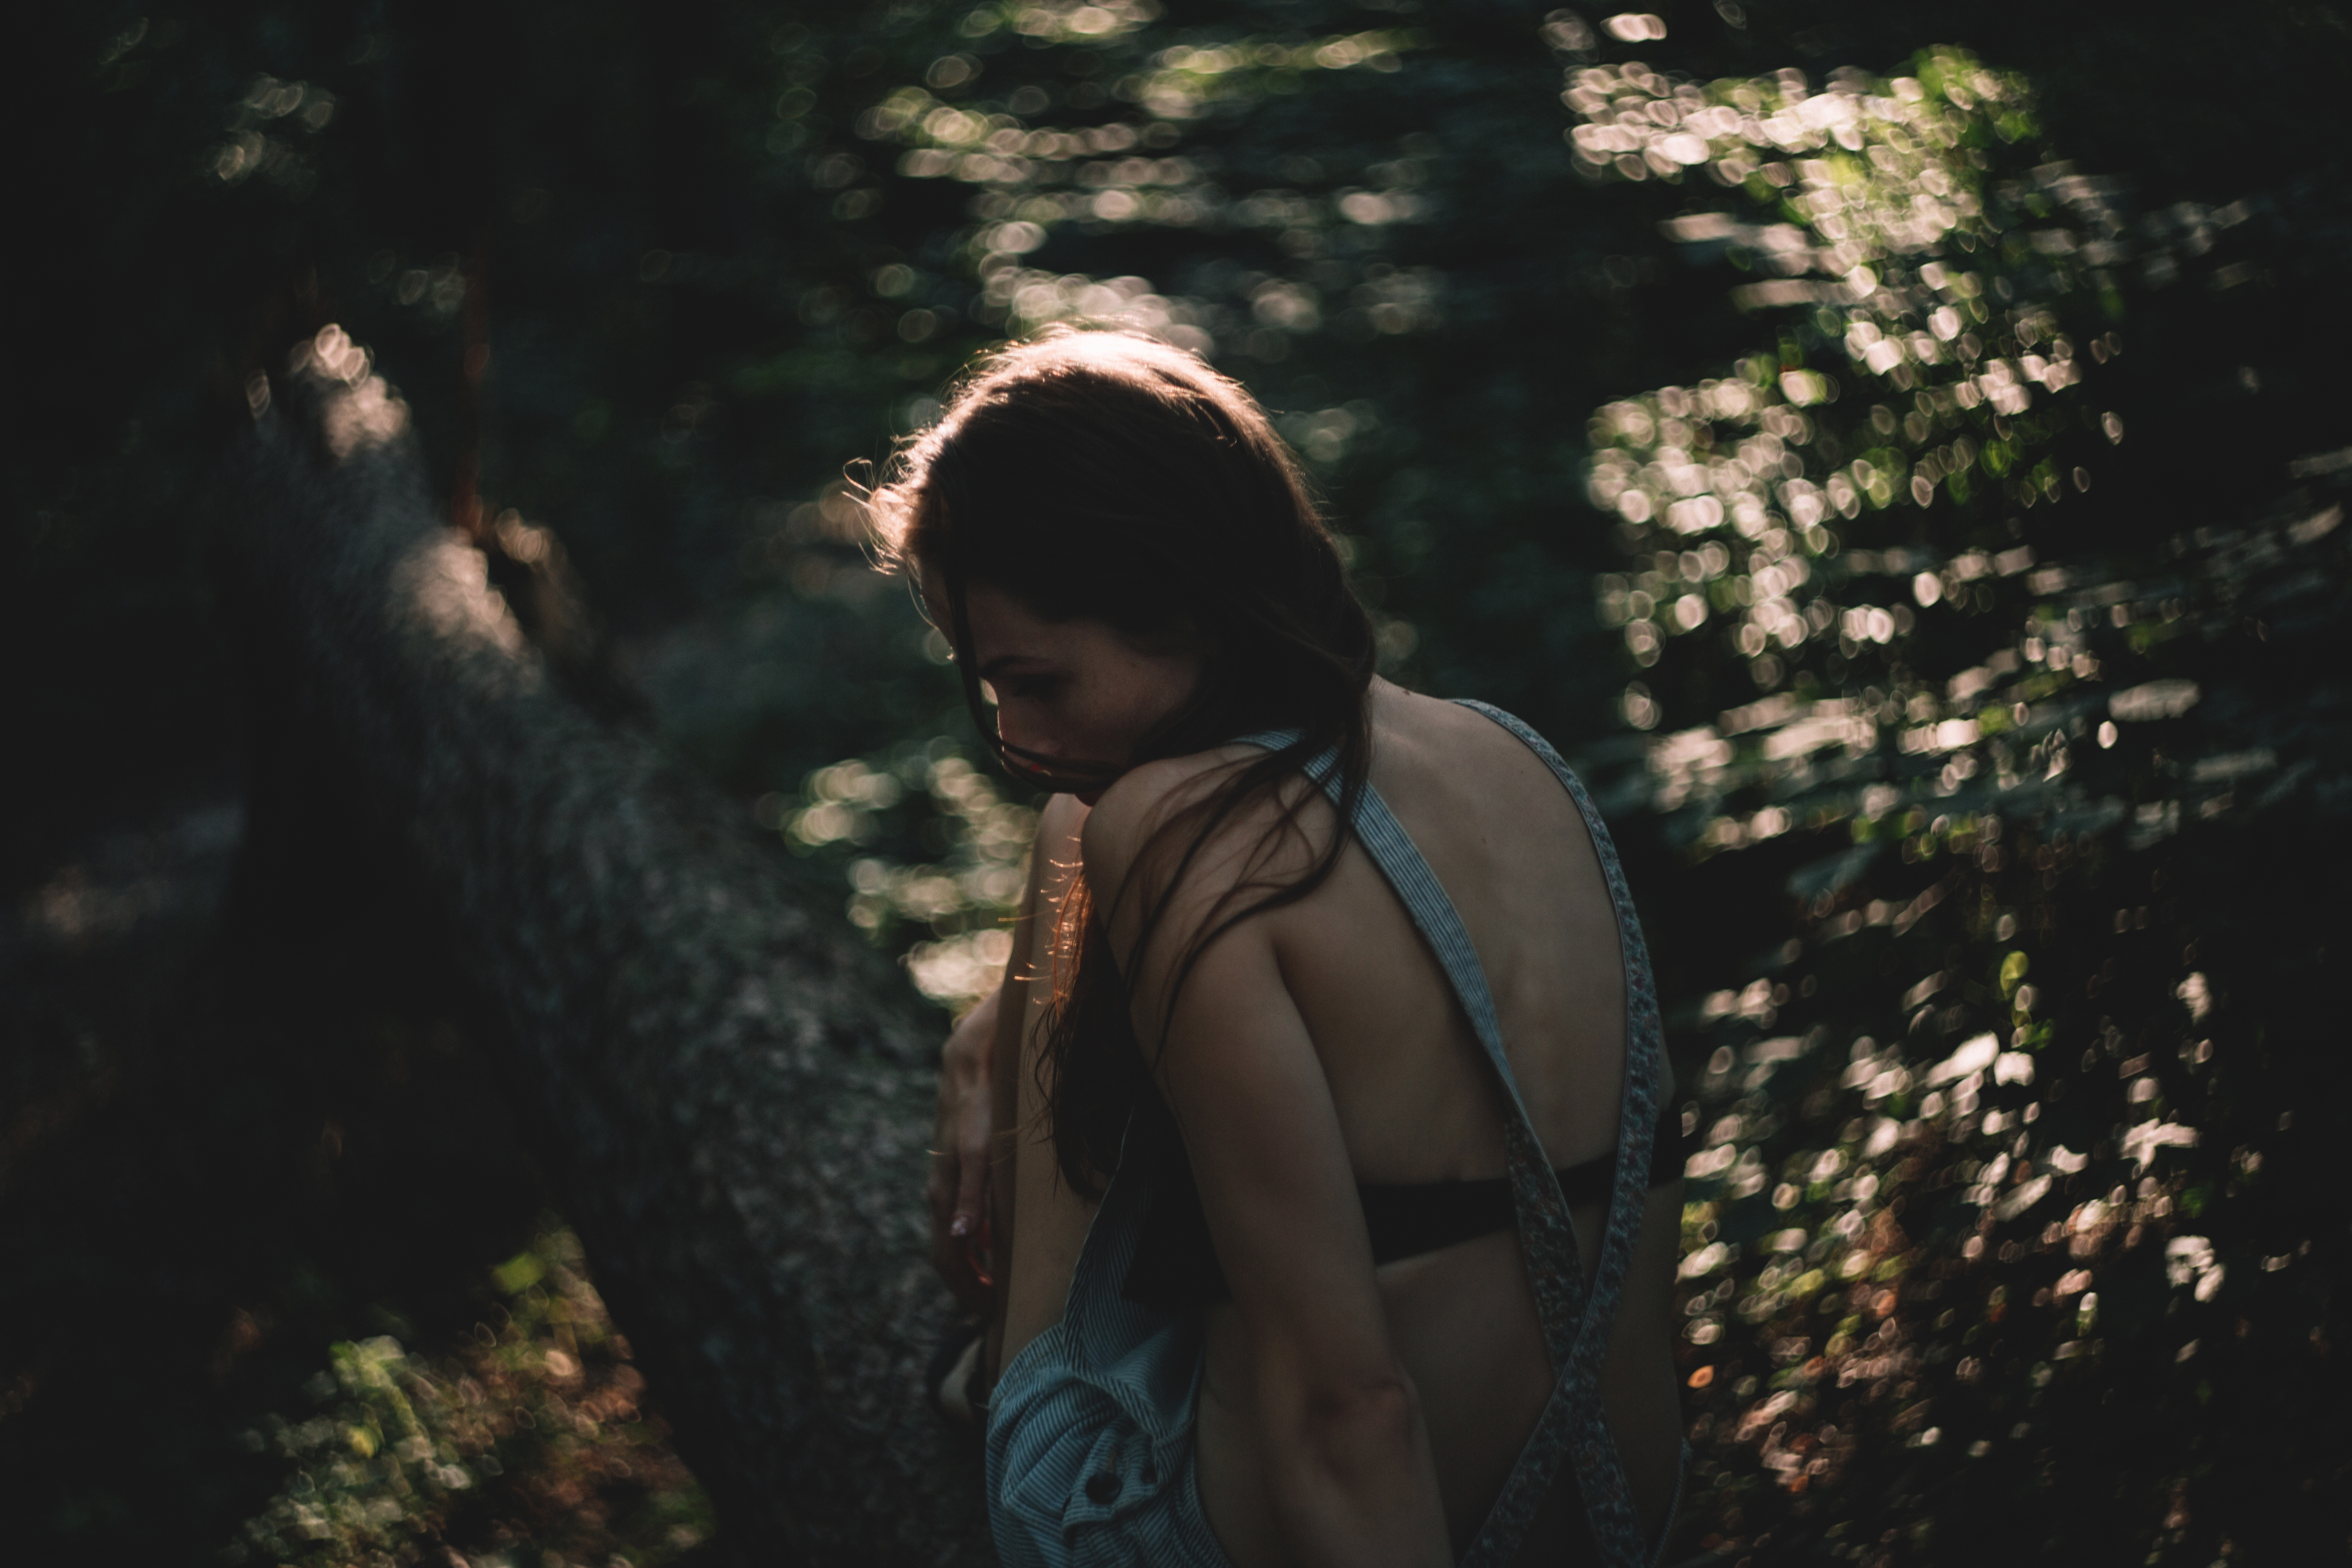
tree, nature, forest, person, light, blur, girl, woman, hair, photography, sunlight, flower, female, log, portrait, model, spring, autumn, darkness, lady, season, jumper, tree trunk, sit, close up, outdoors, daylight, photograph, beauty, beautiful, sexy, blurry, posture, photoshoot, wear, emotion, photo shoot, portrait photography